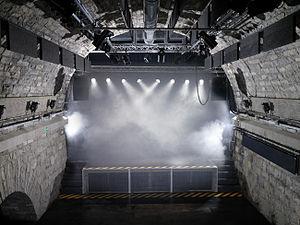
Scène du club Le Romandie
Le Romandie est un club rock exploité par l’association à but non lucratif ... e la nave va depuis 2004 - et depuis 2008 en ses locaux actuels - à Lausanne.